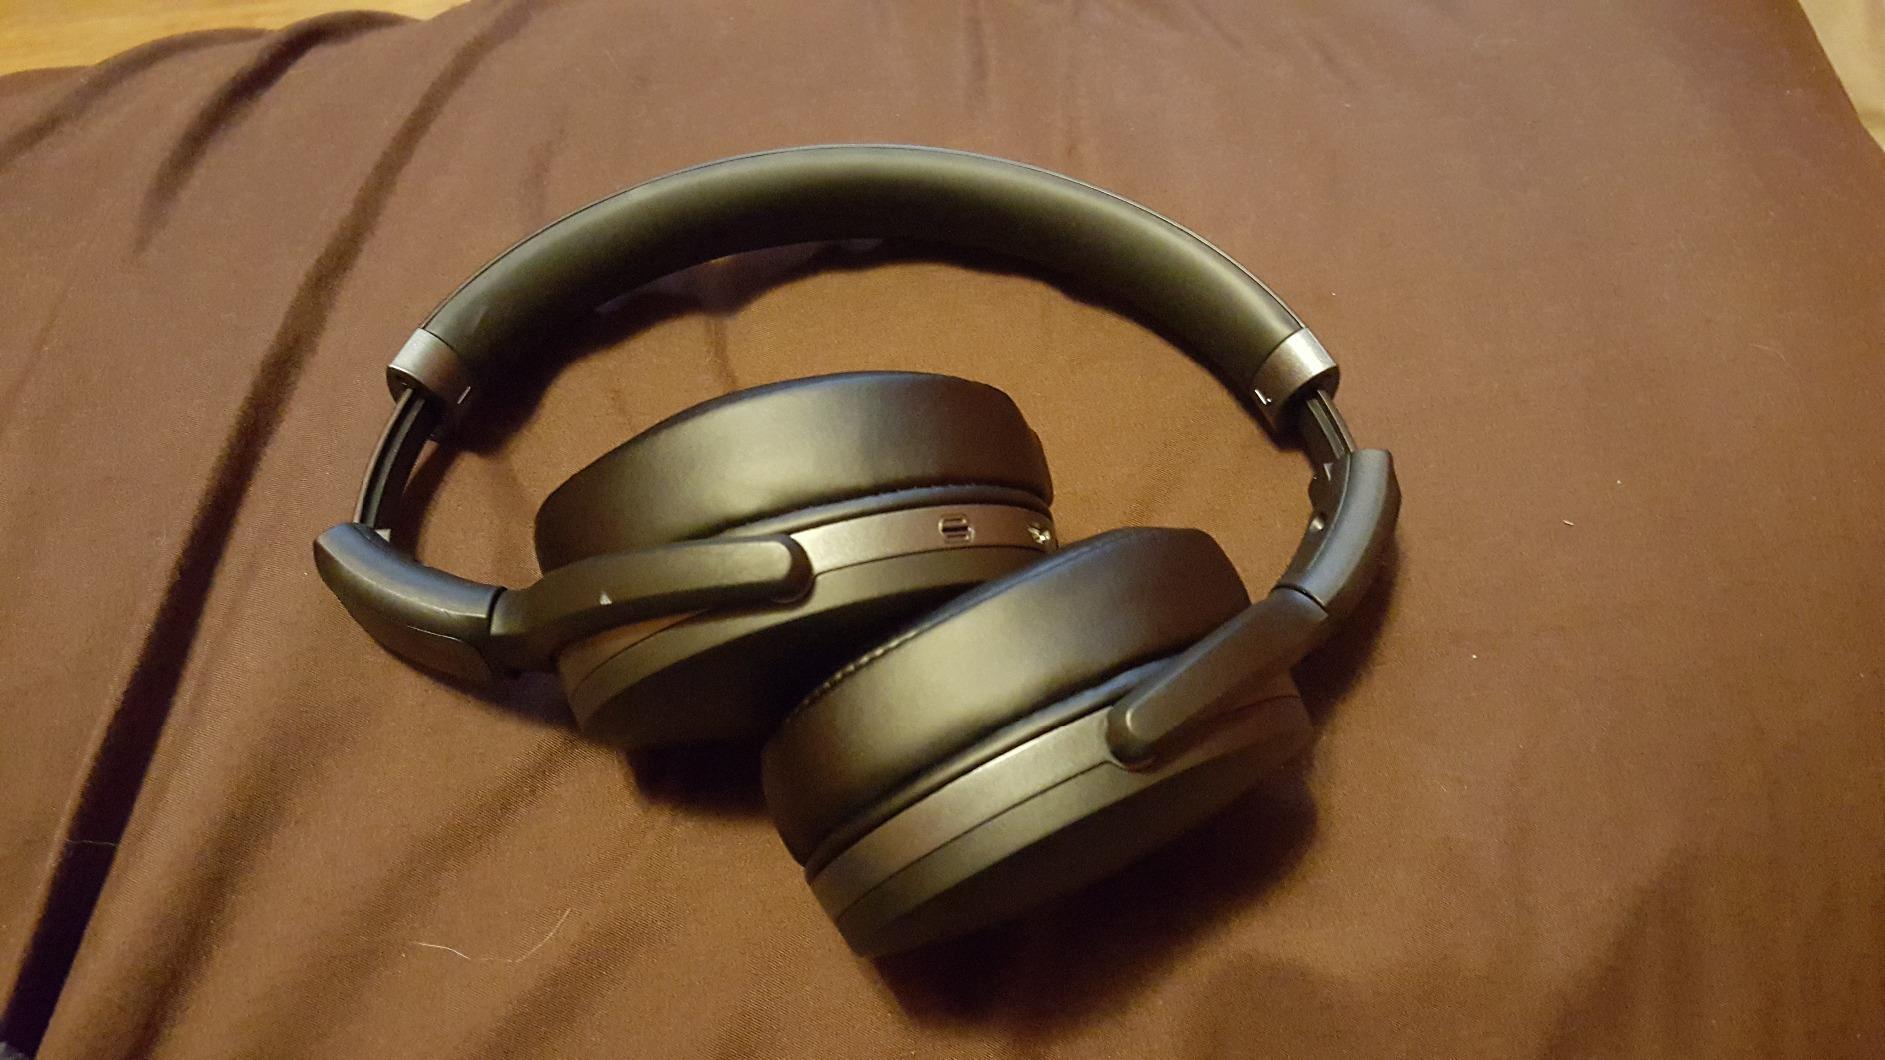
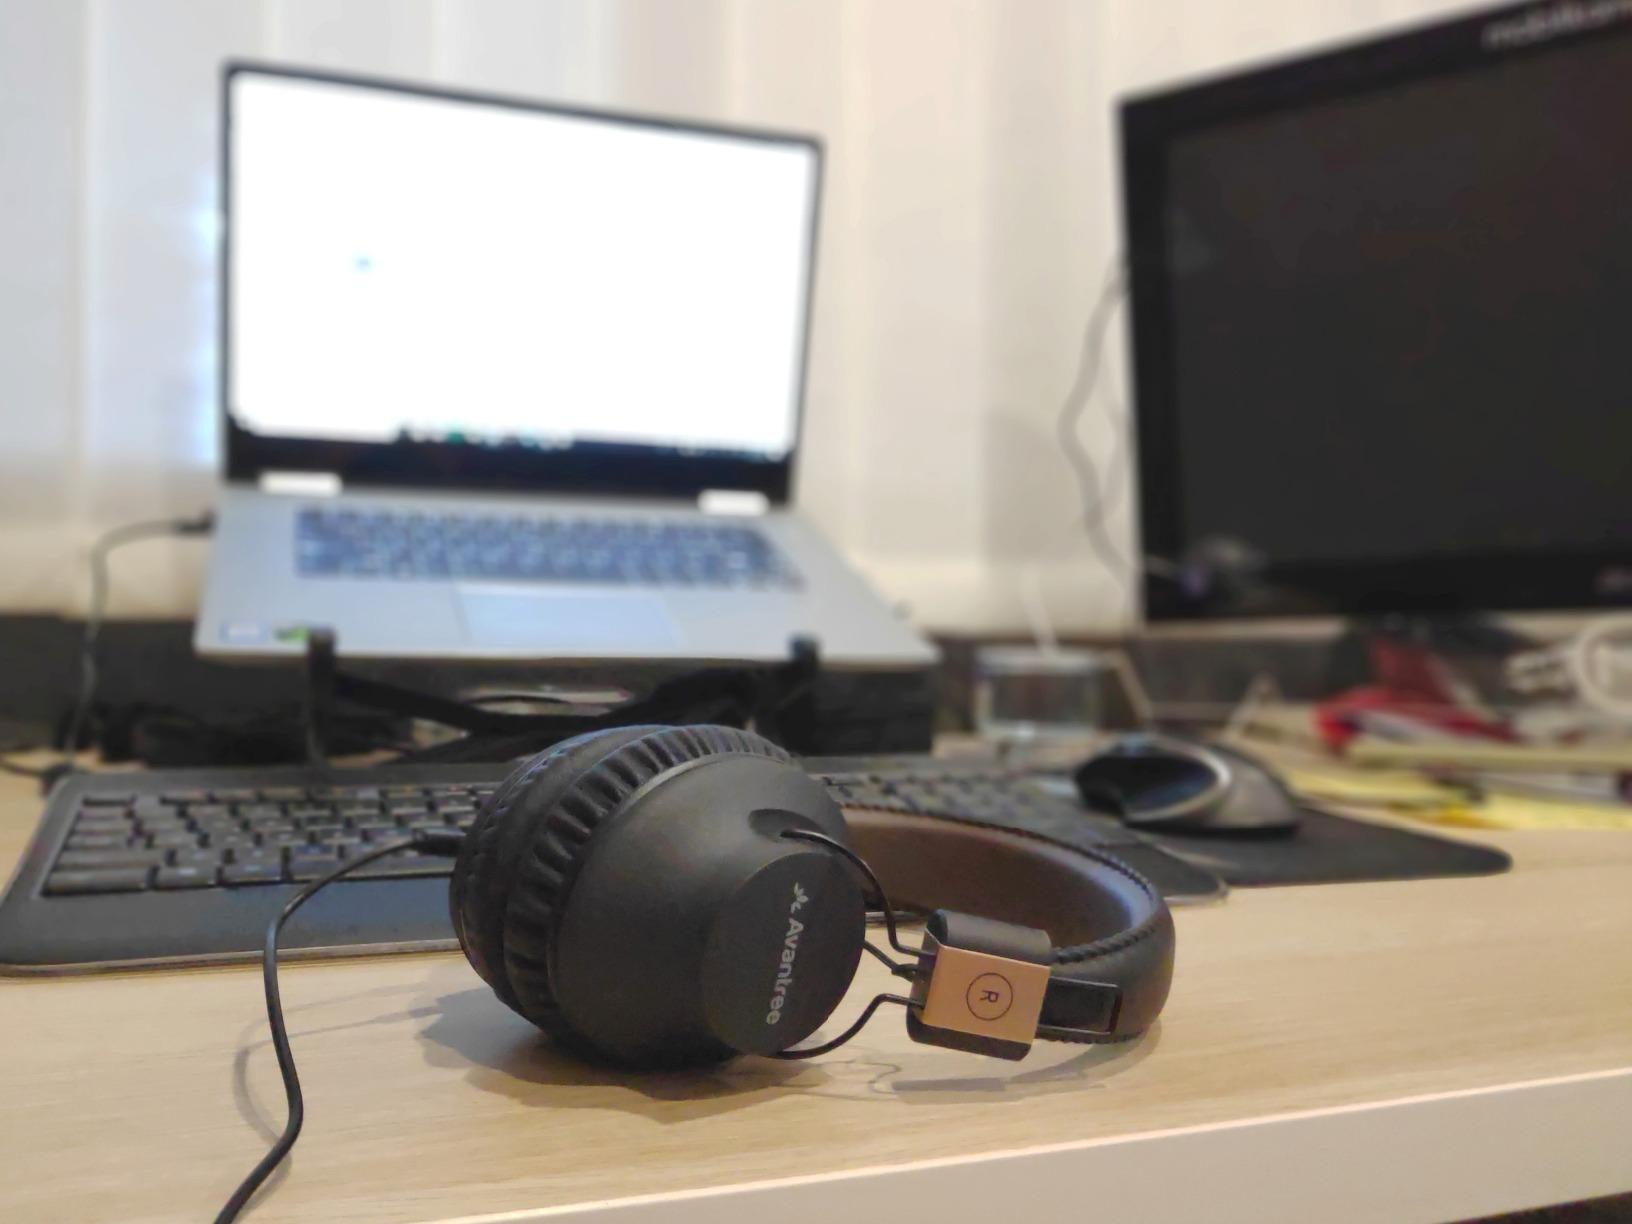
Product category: headphones
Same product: no